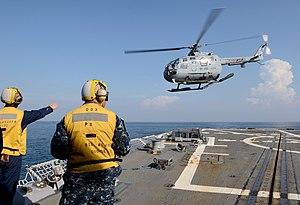
Le Bo 105 est un hélicoptère léger bimoteur polyvalent allemand développé à partir de 1961 par Ludwig Bölkow et Emil Weiland.
Le Pusat Penerbangan TNI Angkatan Laut ou Puspenerbal est la composante aérienne de la marine indonésienne. Son siège est situé sur la base aéronavale de Surabaya. Toutefois, les escadrons sont répartis dans l'ensemble du pays.